I.O.N (manga)

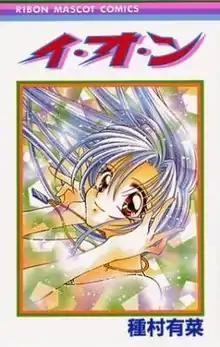
Cover of the original Japanese release of "I.O.N" published by Shueisha

is a Japanese manga series written and illustrated by Arina Tanemura. Originally serialized in "Ribon" from May to November 1997, the six chapters were collected and published in a single "tankōbon" volume by Shueisha in December 1997. The series was originally intended to be only three chapters, but Ribon had her lengthen it to six chapters. On October 22, 2010, a bonus chapter of the manga was published in the "Ribon Fantasy Zokan Go" magazine.